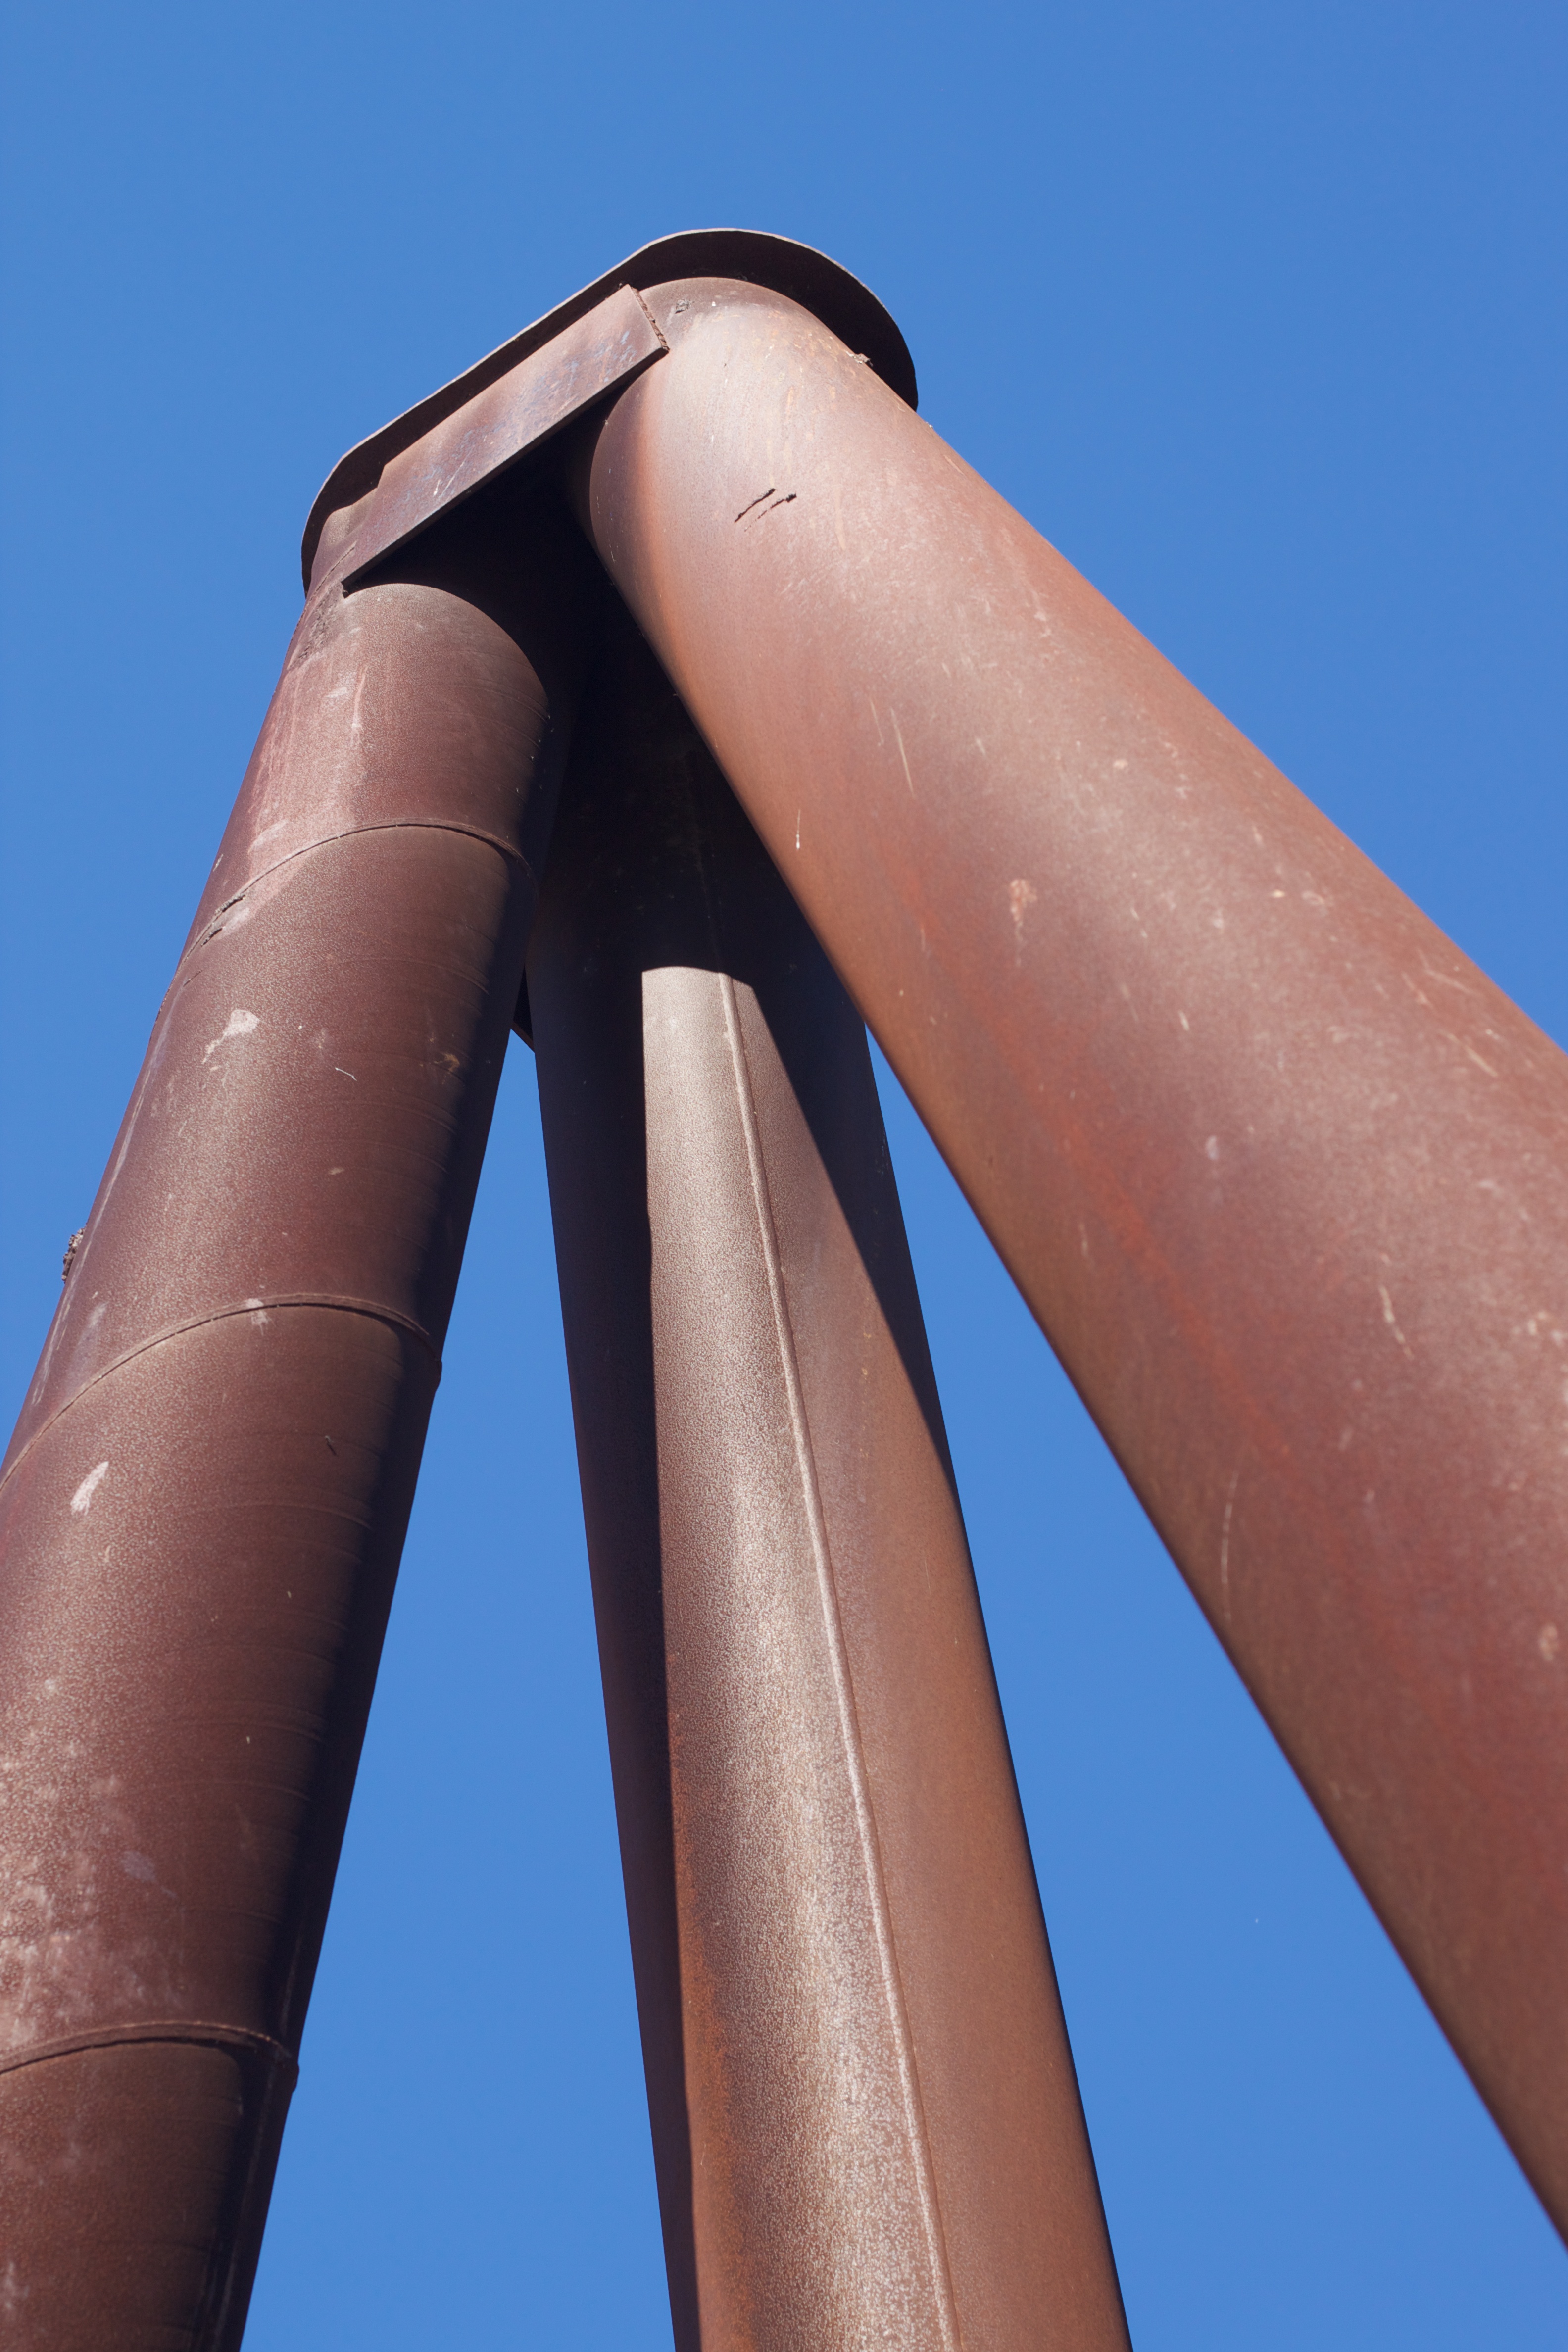
hand, leg, blue, arm, muscle, close up, human body, thigh, head, organ